Thomas Vista

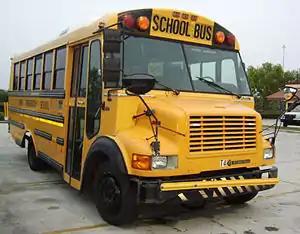
"1995-1998 Thomas Vista"

The Thomas Vista is a model line of buses that was manufactured by Thomas Built Buses from 1989 to 1998. Produced nearly exclusively as a school bus, the model line was also sold in commercial-use configurations. To improve forward sightlines for drivers, the chassis design of the Vista combines elements of conventional buses and transit-style school buses (as well as those from smaller buses).